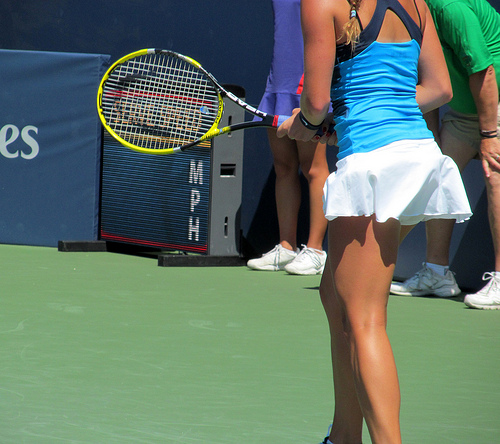
question: 天気はどうですか
answer: 晴れ

question: 場所はどこですか
answer: テニスコート

question: どんなスポーツが行われていますか
answer: テニス

question: 人は何人いますか
answer: 3人

question: ラケットはいくつありますか
answer: １つ

question: 靴は何色ですか
answer: 白色

question: 地面は何色ですか
answer: 緑色

question: ラケットを持っている人のスカートは何色ですか
answer: 白色